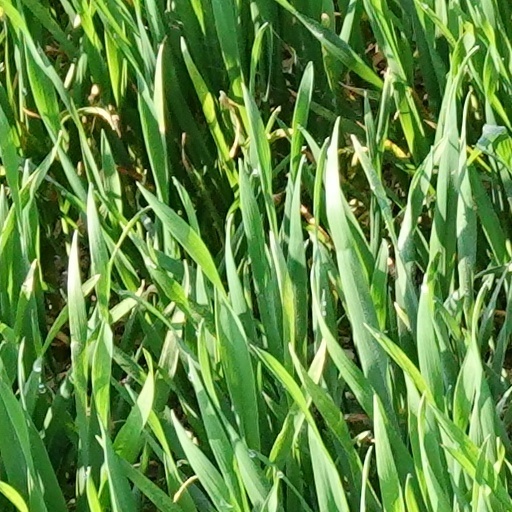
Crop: wheat